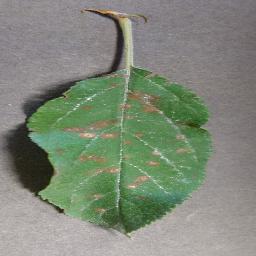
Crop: apple
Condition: cedar_rust